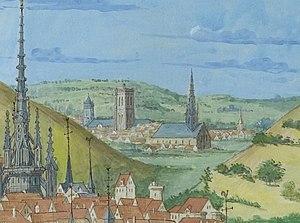
Darnétal et la vallée du Robec en 1525.
Darnétal est une commune française située dans le département de la Seine-Maritime en région Normandie.
L’église Saint-Pierre de Carville est une église paroissiale aujourd’hui inutilisée située sur la commune de Darnétal dans l’agglomération de Rouen en Normandie. L’église, d'un beau style gothique assez homogène qui témoigne de la richesse du bourg de Dernestal à la fin du Moyen Âge, a connu de nombreux remaniements durant son histoire. Elle est notamment remarquable pour sa tour finement sculptée dans un style gothique flamboyant du XVᵉ siècle proche de celui développé par le maître-sculpteur rouennais Roulland Le Roux à la même époque pour la Tour de Beurre de la cathédrale Notre-Dame de Rouen. La tour-clocher de l’église se trouve aujourd’hui séparée du bâtiment de la nef par la cause d'un incendie survenu en 1562 pendant les guerres de Religion.